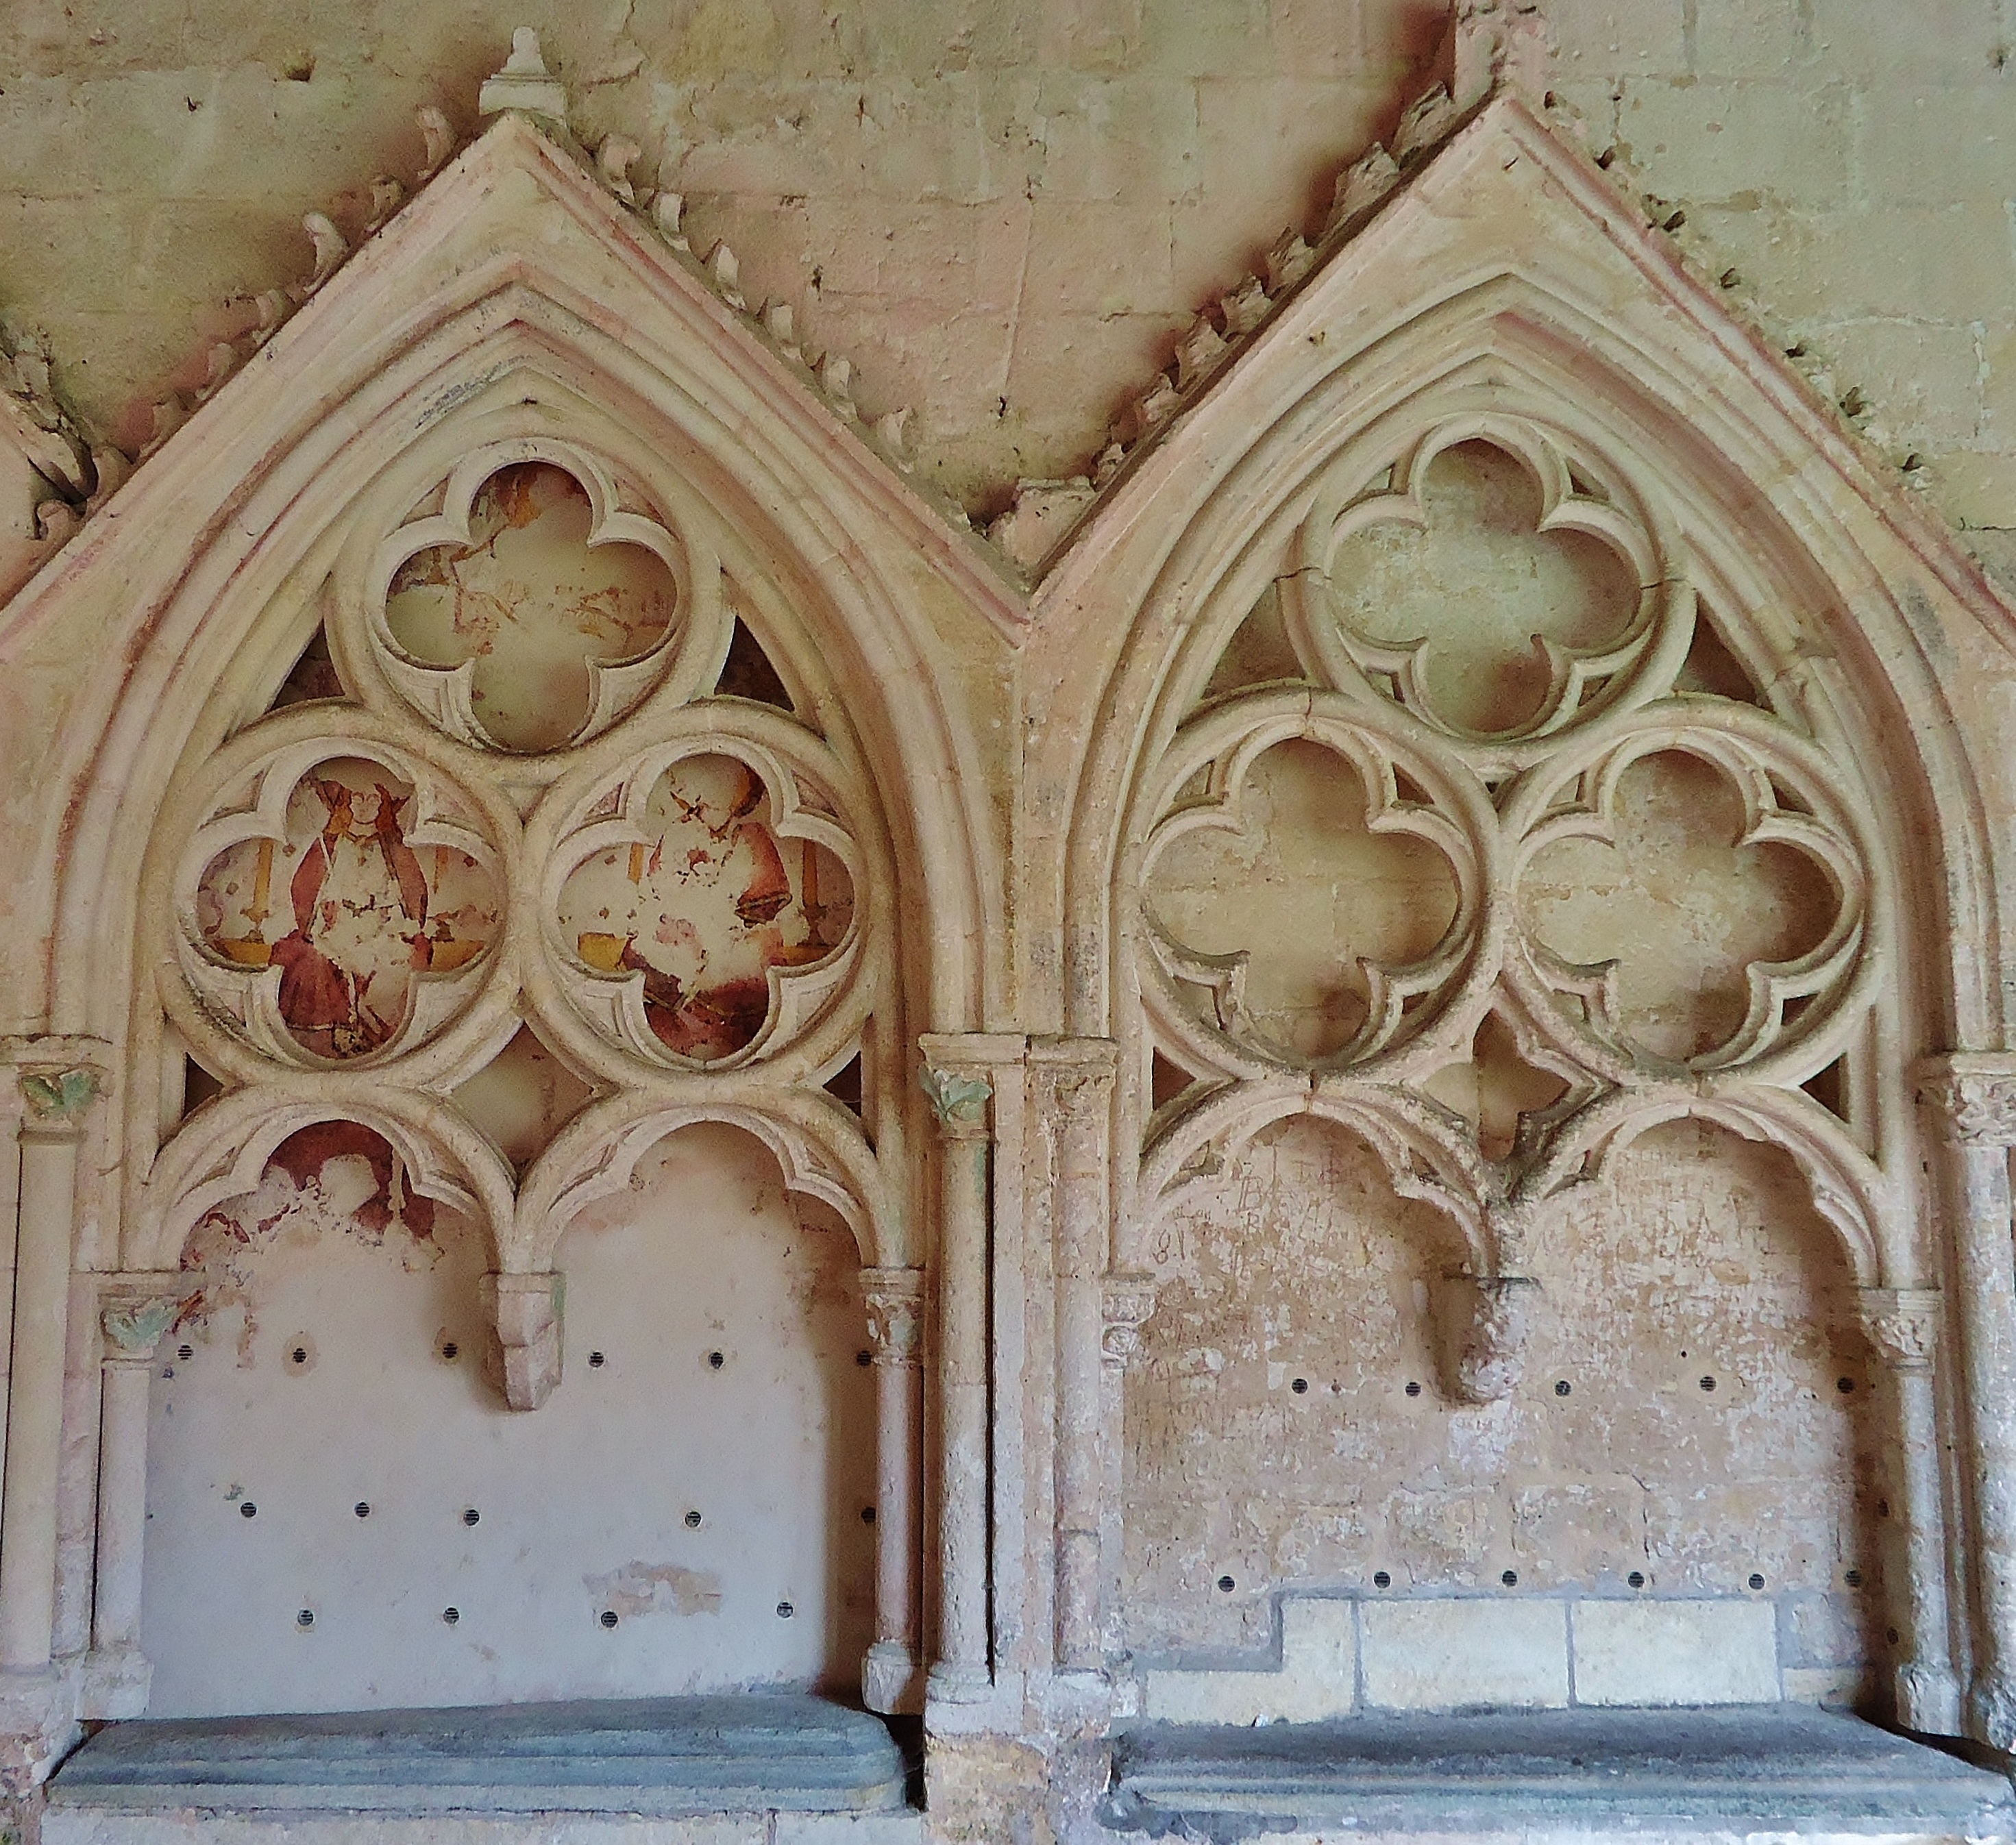
architecture, window, building, palace, arch, facade, church, cathedral, chapel, place of worship, art, temple, arches, monastery, pierre, carving, ark, stone carving, ancient history